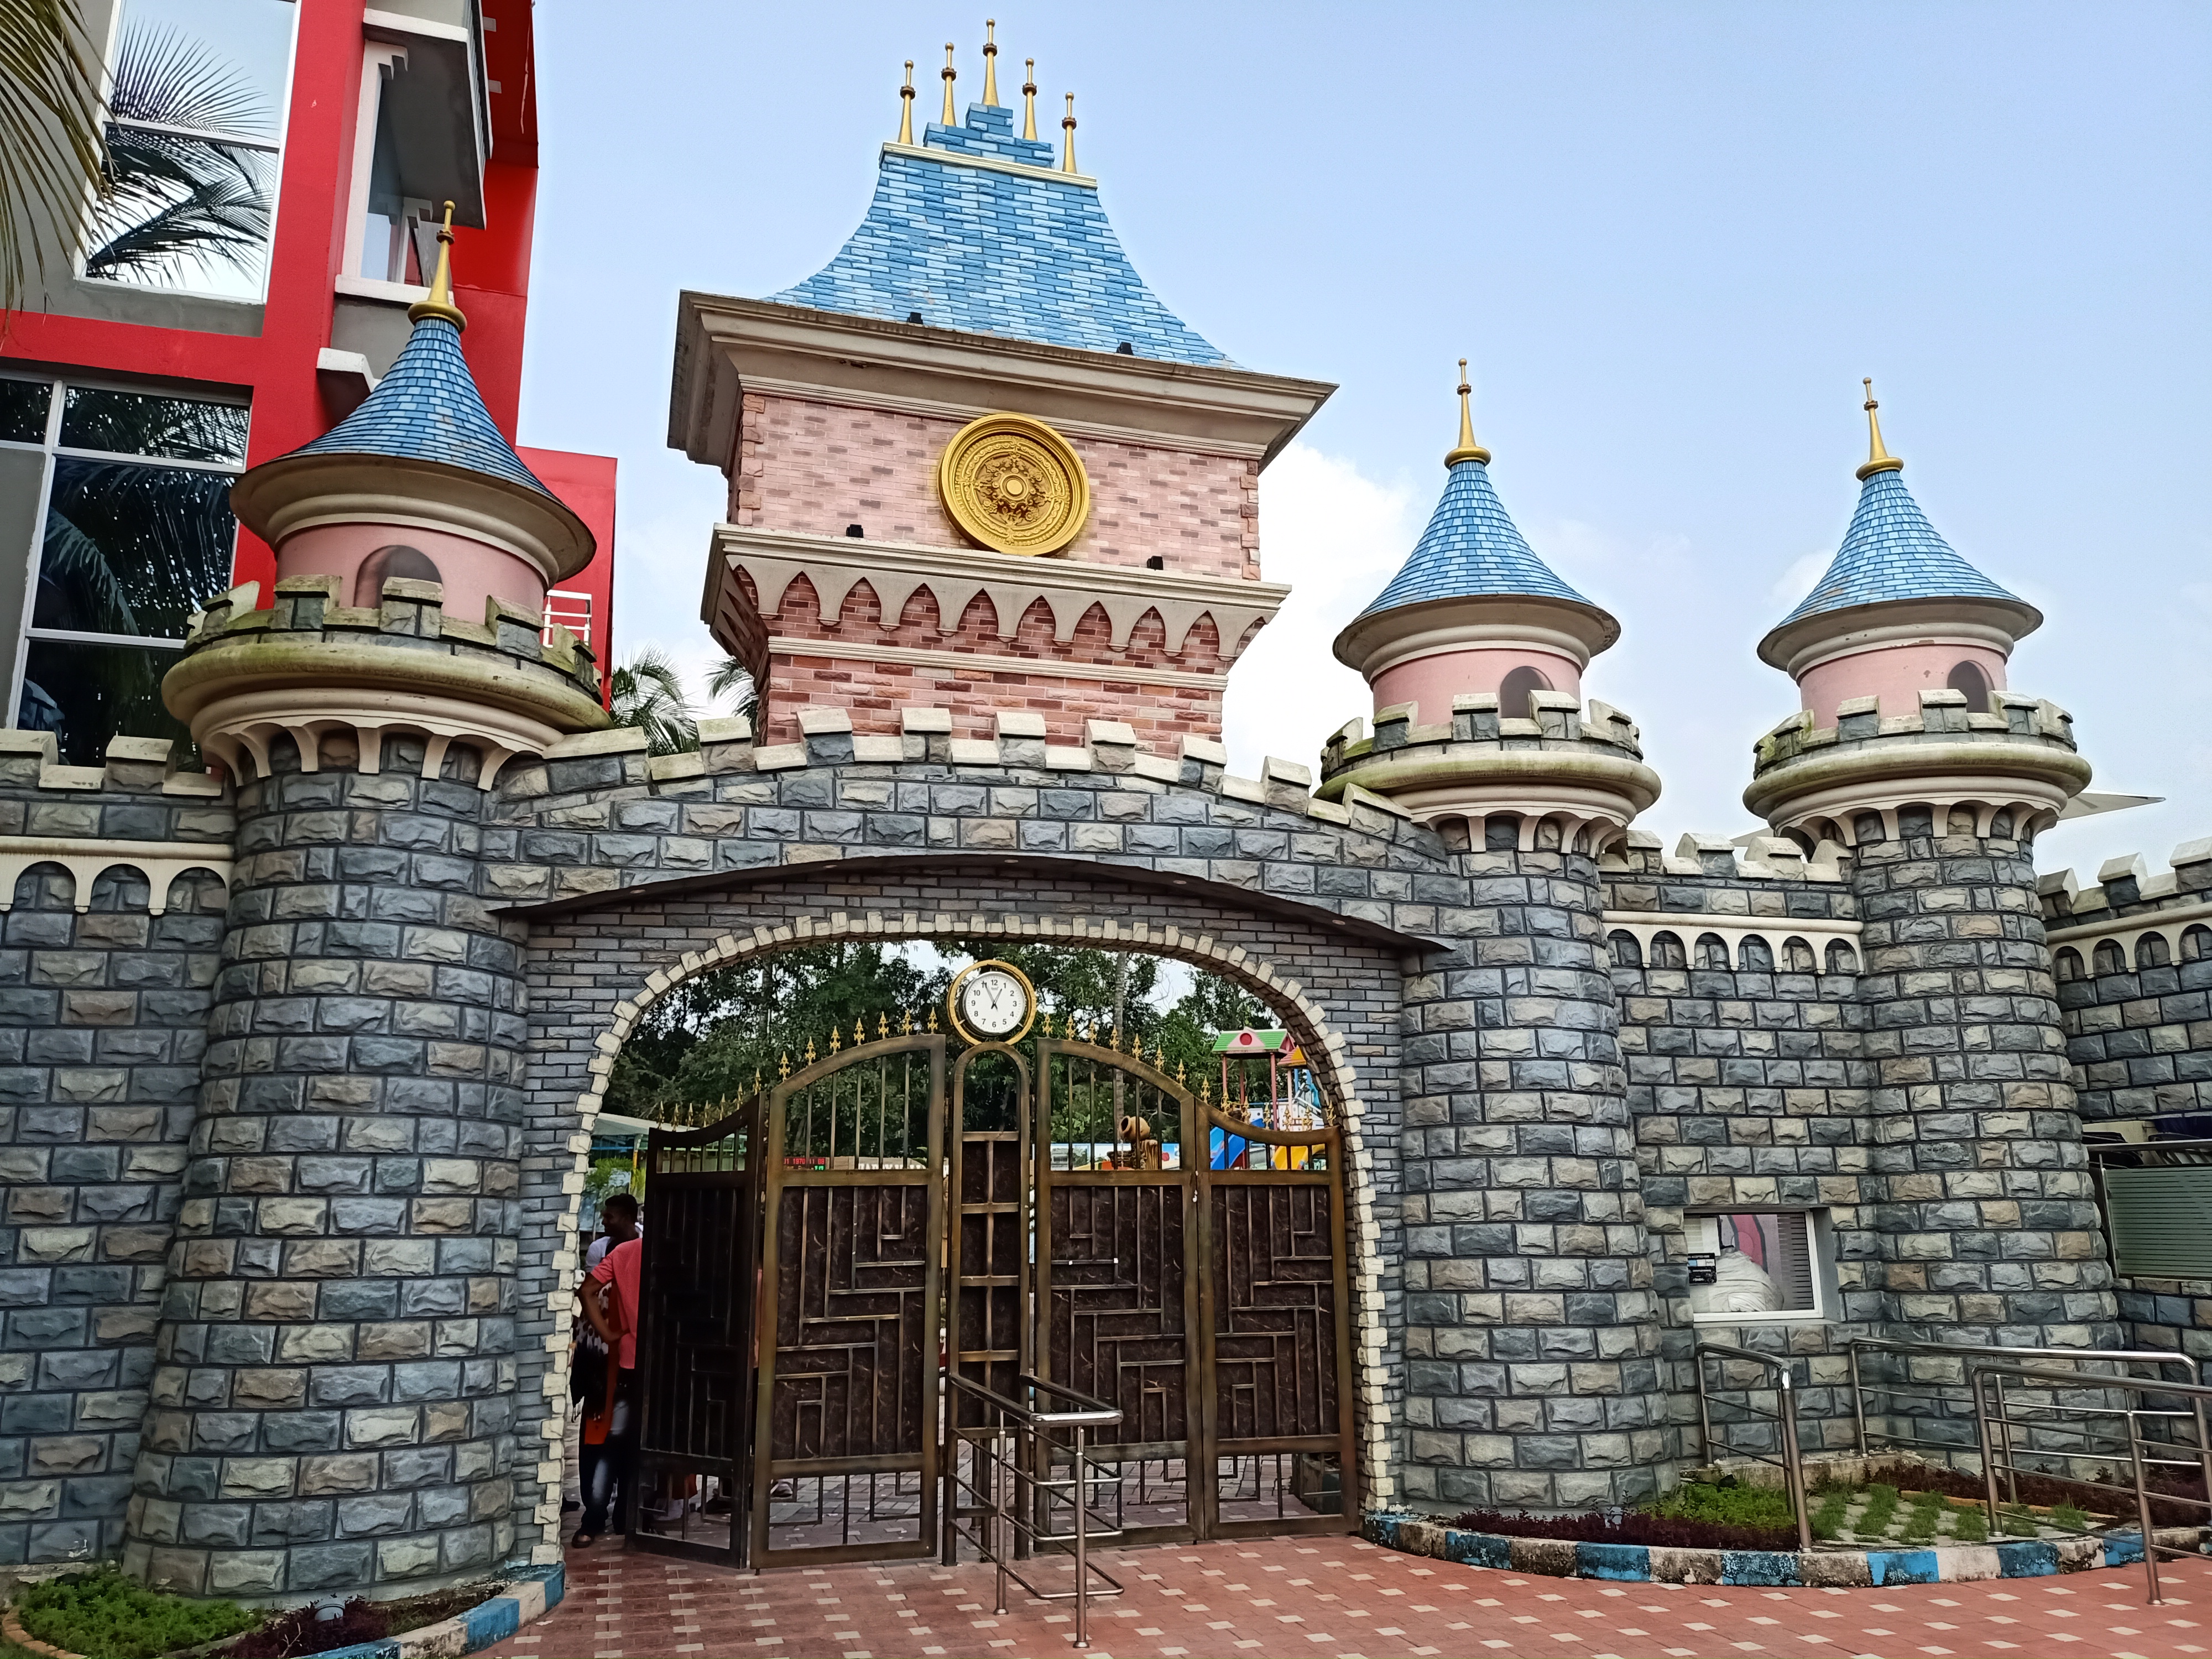
water, park, sky, architecture, clock, window, facade, city, roof, turret, brick, brickwork, temple, medieval architecture, bench, arch, leisure, plant, finial, place of worship, spire, town, byzantine architecture, church, tourism, historic site, chapel, outdoor furniture, tourist attraction, holy places, houseplant, clock tower, steeple, classical architecture, flowerpot, gate, monastery, history, convent, cobblestone, dome